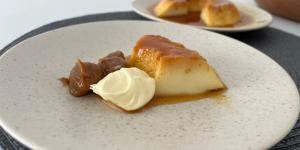
flan mixto